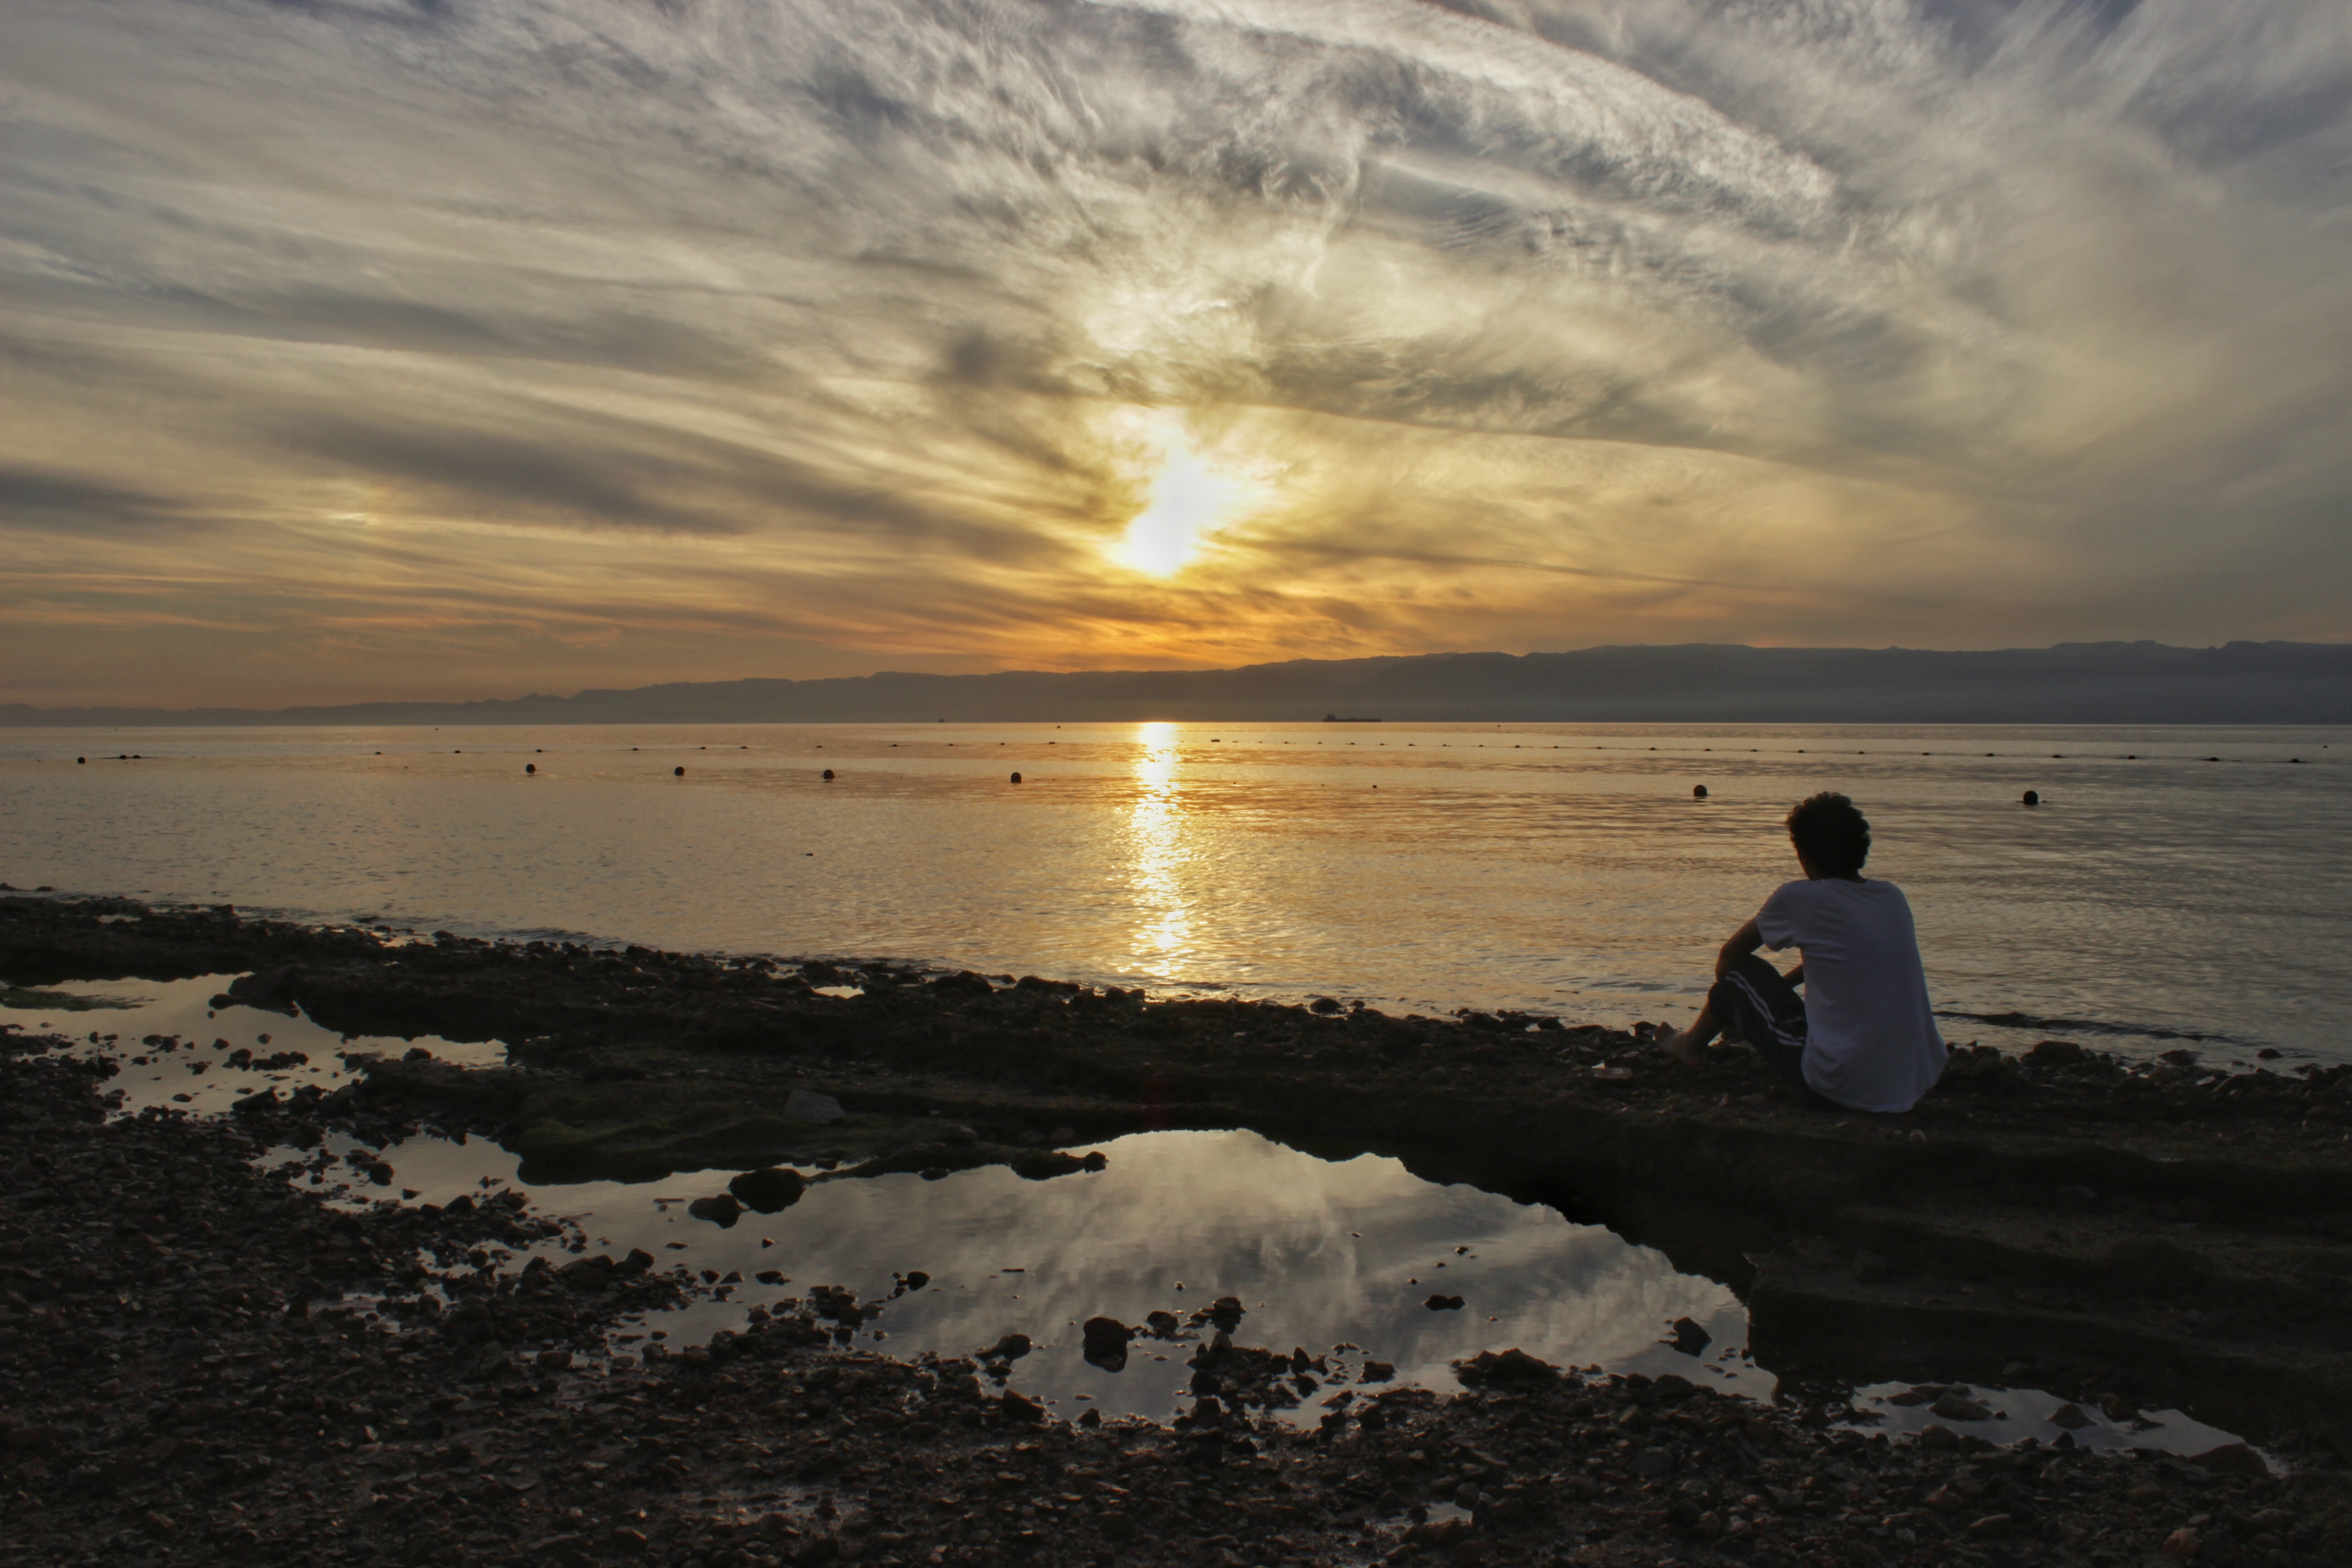
beach, sea, coast, sand, ocean, horizon, cloud, sky, sun, sunrise, sunset, sunlight, morning, shore, wave, dawn, dusk, evening, reflection, bay, body of water, wind wave